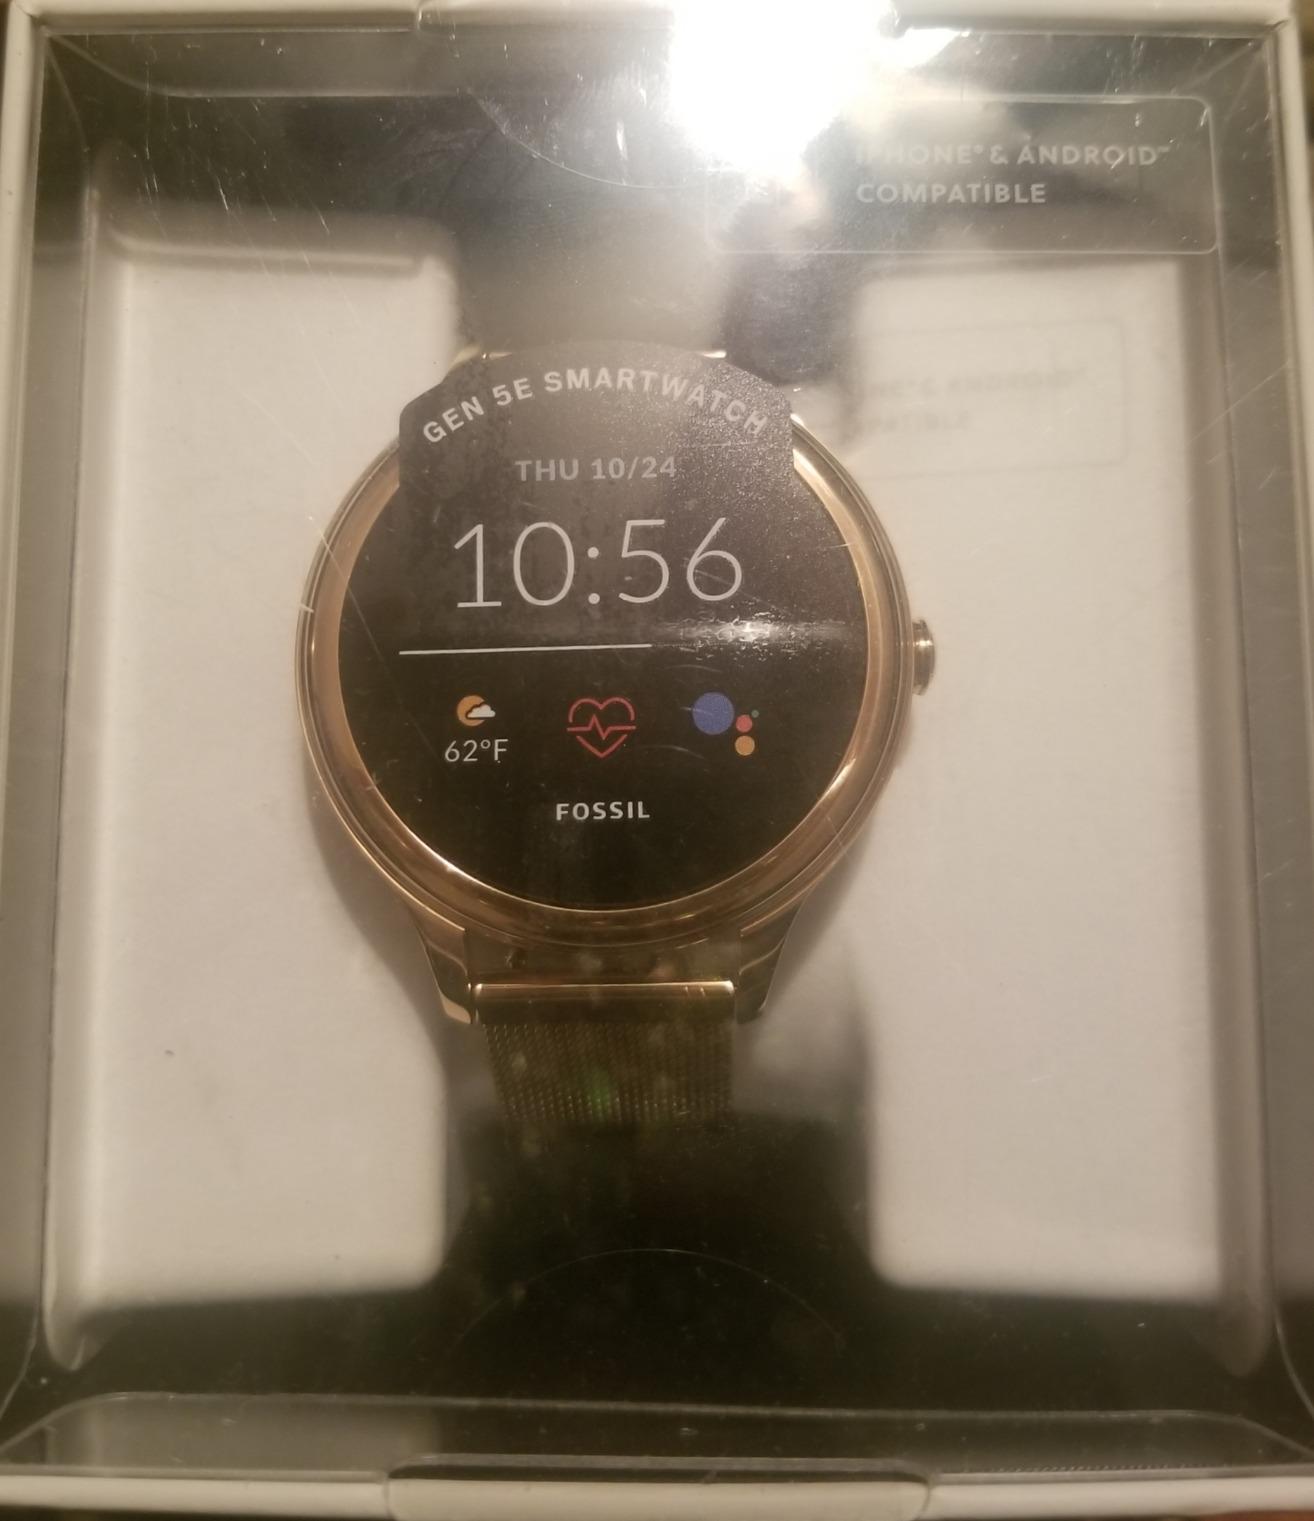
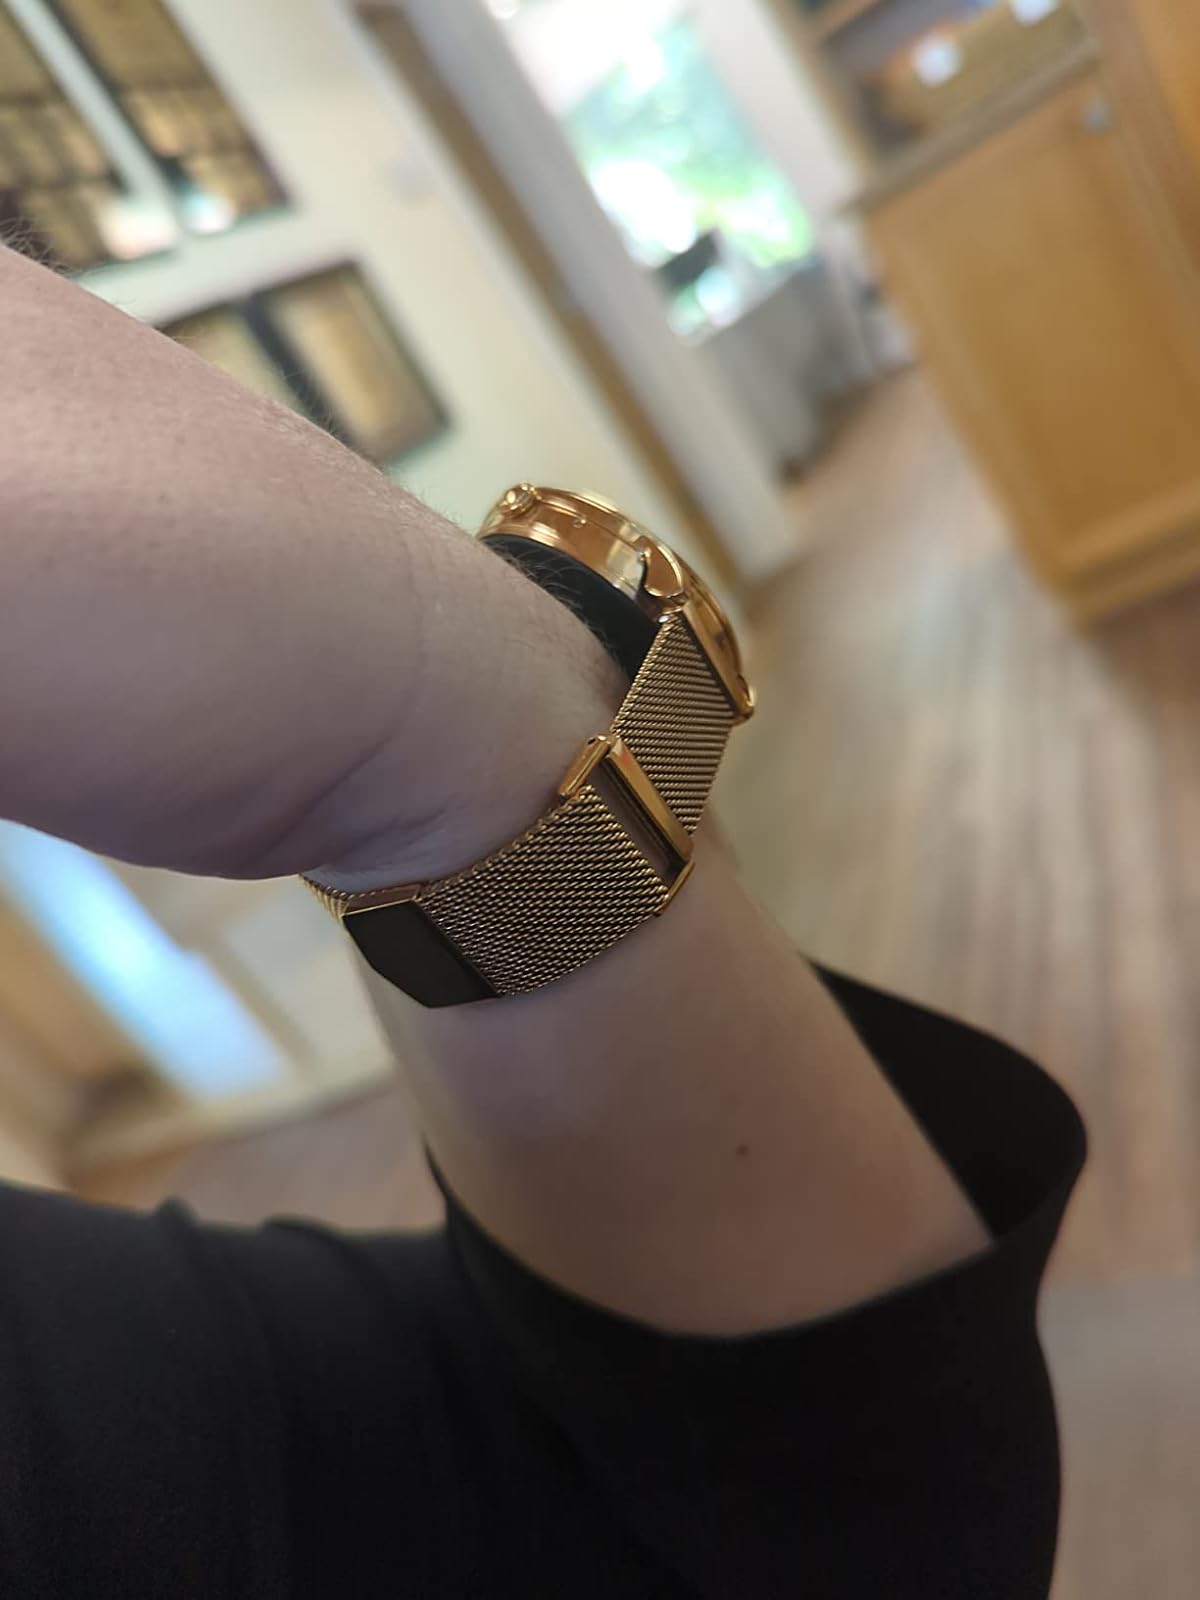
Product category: smartwatch
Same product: yes